Emmanuella Lambropoulos

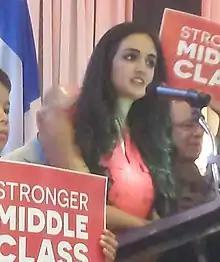

Emmanuella Lambropoulos (born September 12, 1990) is a Canadian politician serving as the Member of Parliament (MP) for Saint-Laurent since 2017. A member of the Liberal Party of Canada, she was elected to the House of Commons in a by-election, succeeding Stéphane Dion.